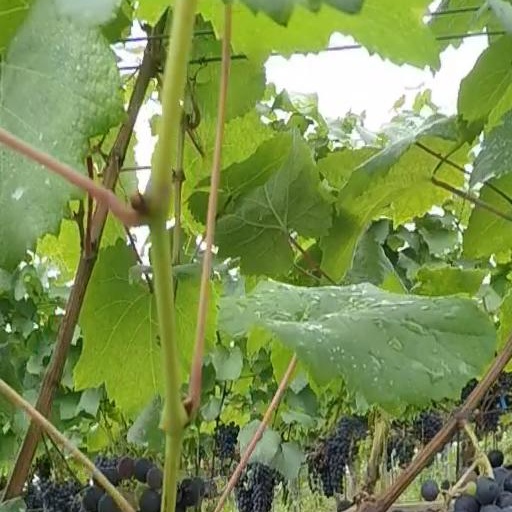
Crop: grape